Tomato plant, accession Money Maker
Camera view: vertical (180 deg); turntable rotation: 330 degrees
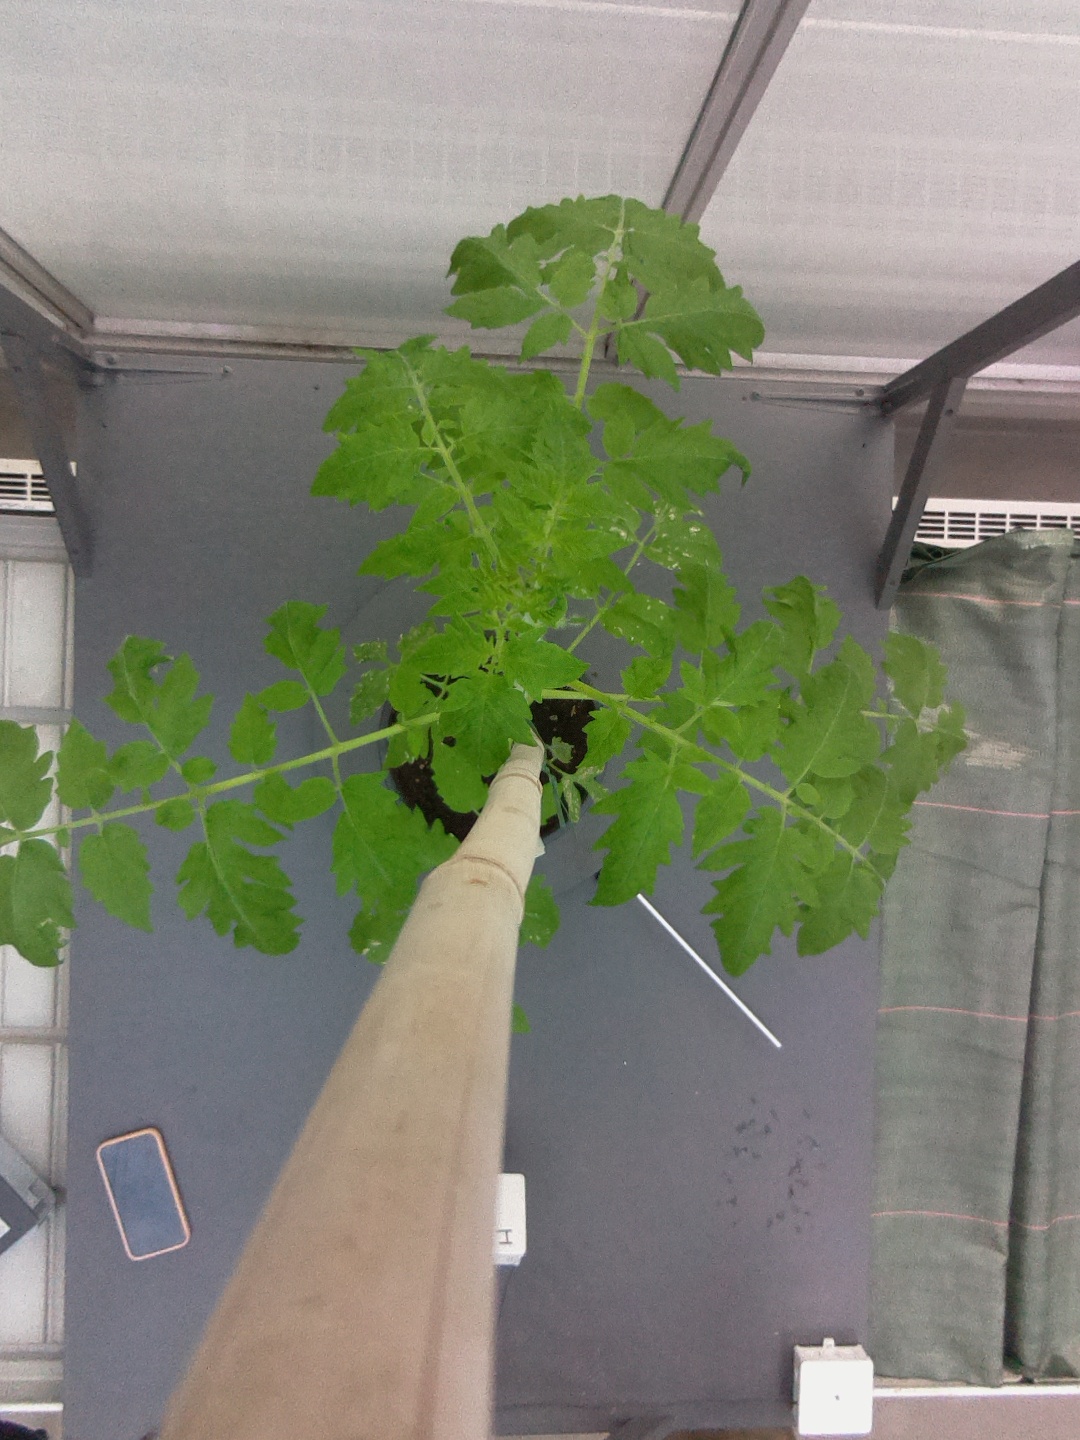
BBCH growth stage 15: 10 of true leaves visible